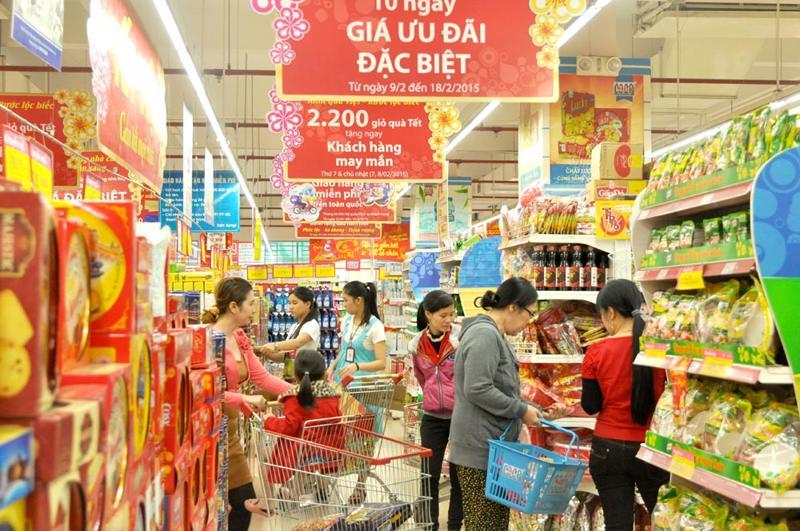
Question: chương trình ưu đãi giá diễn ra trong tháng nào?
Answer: tháng 2